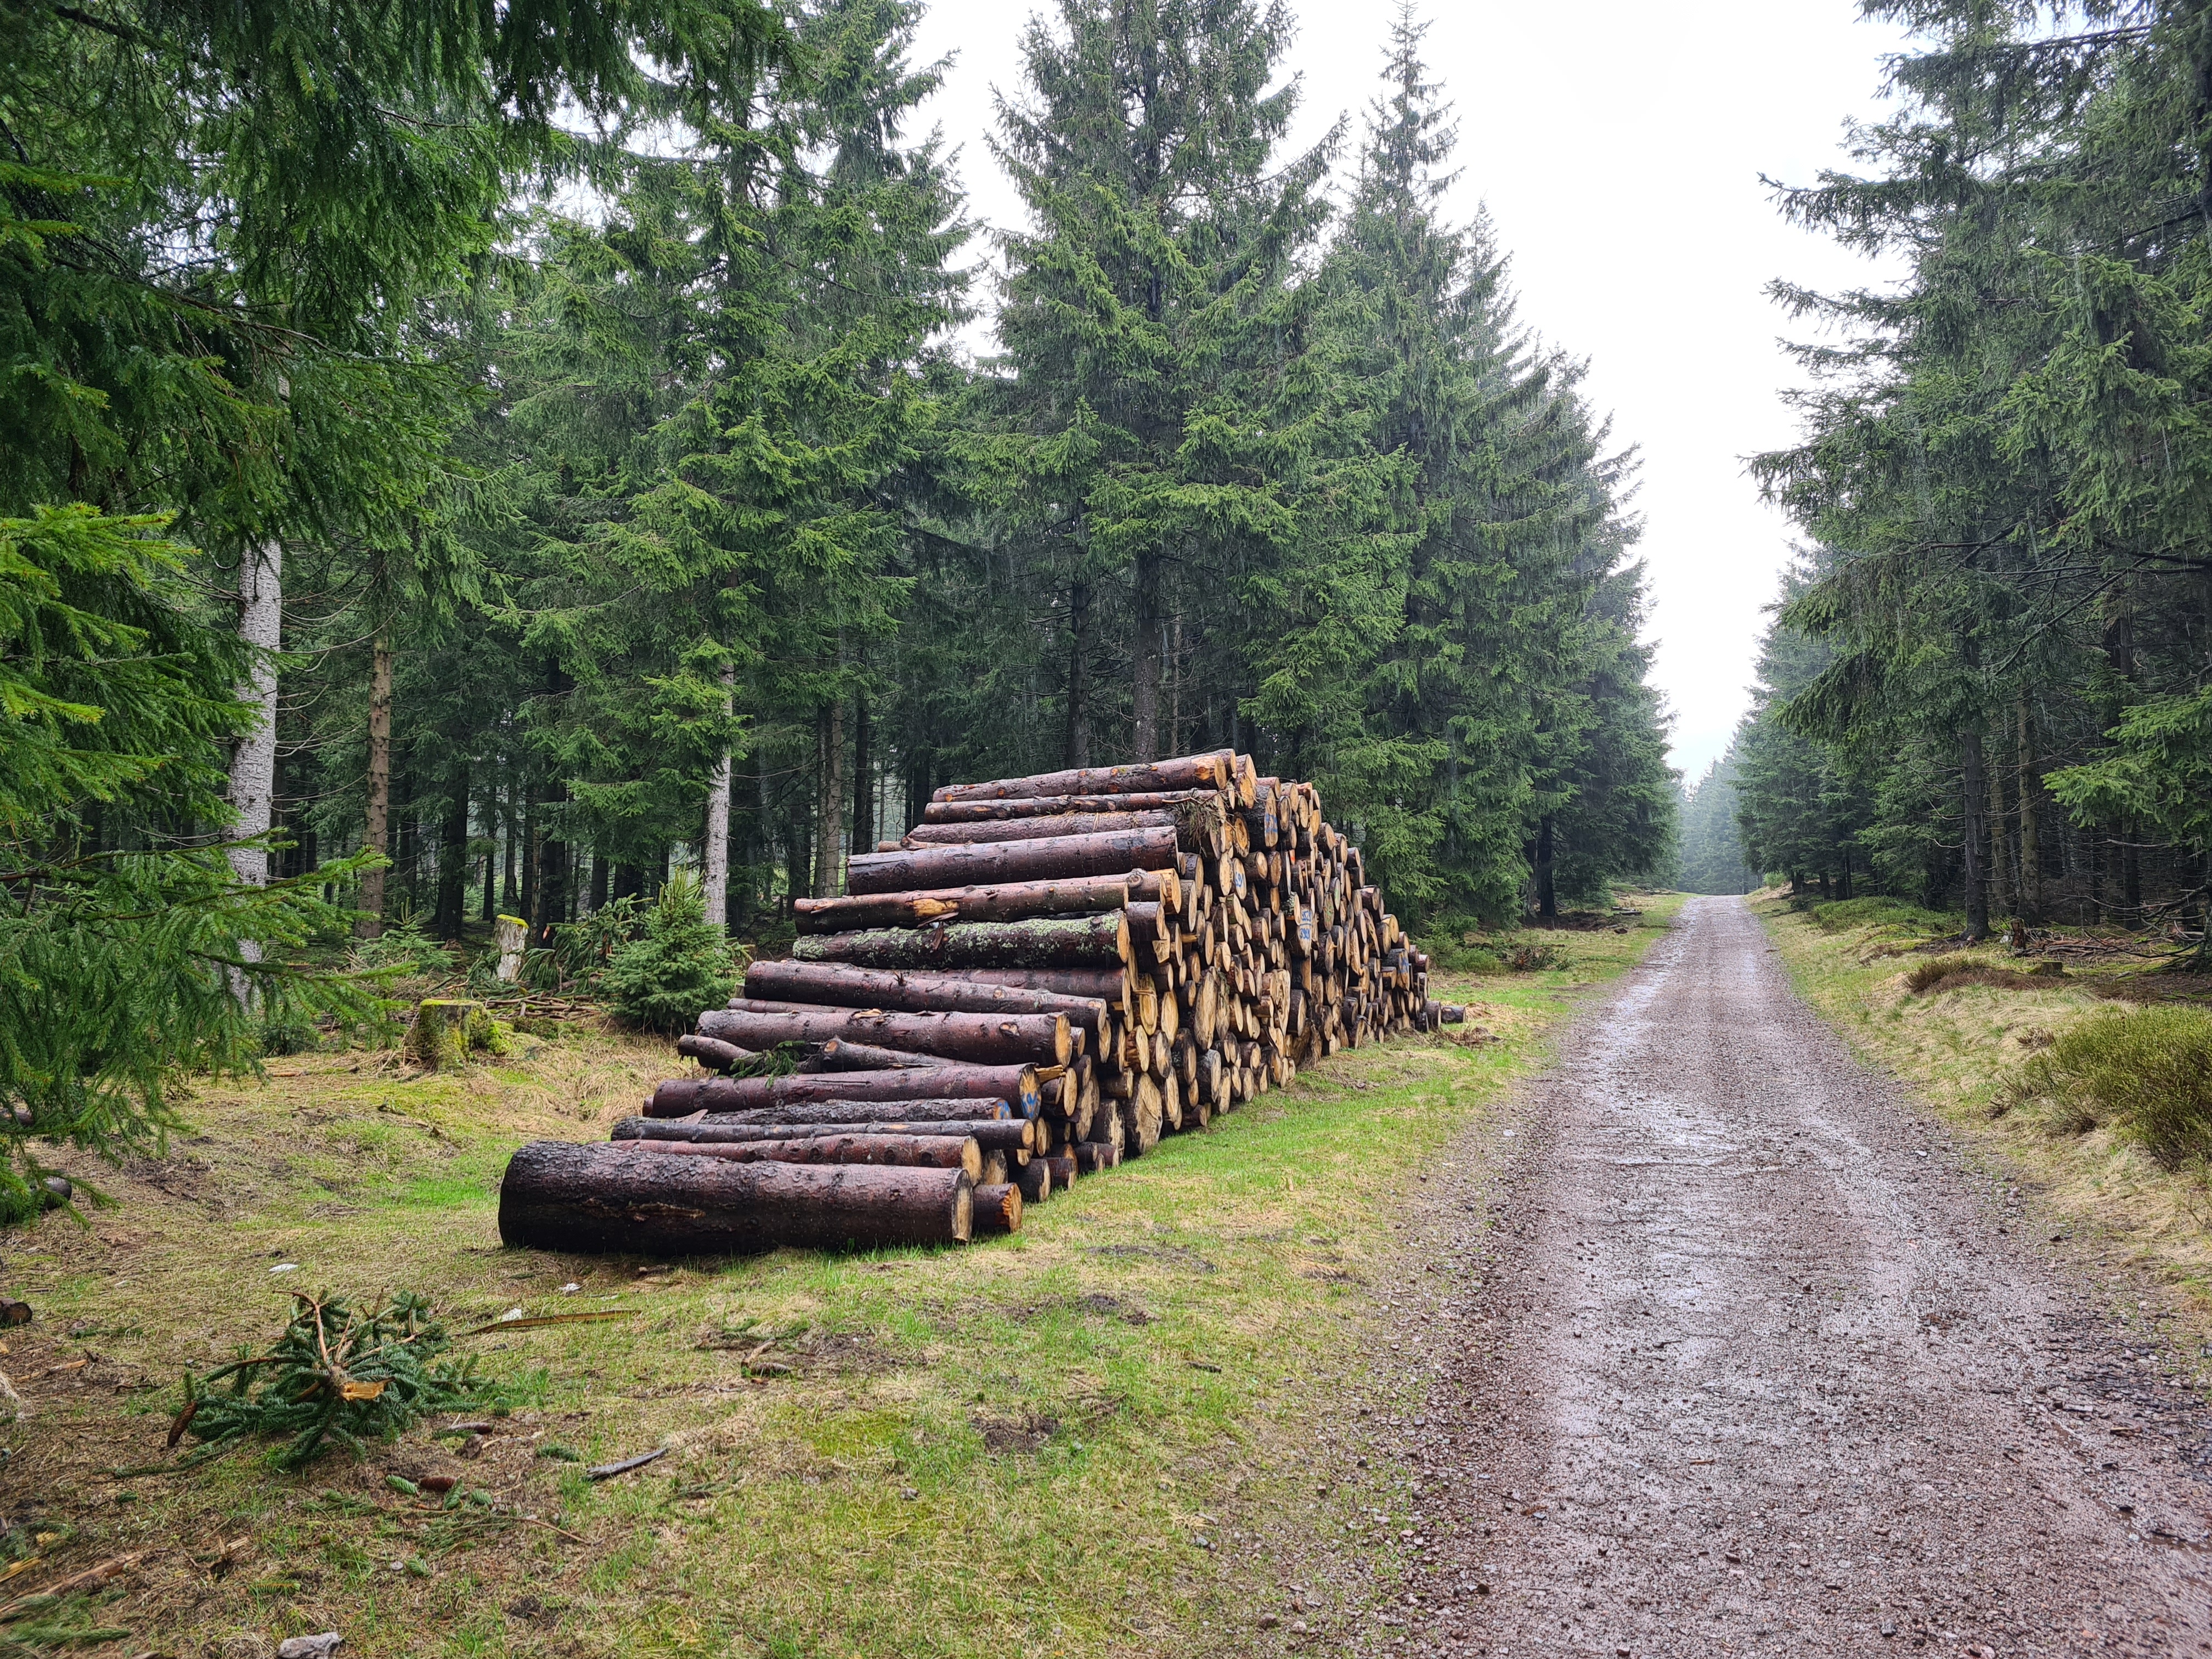
natural, plant, automotive tire, tree, natural landscape, wood, sky, logging, trunk, landscape, larch, grass, evergreen, lumber, forest, stone wall, road surface, woodland, spruce fir forest, soil, temperate broadleaf and mixed forest, conifer, dirt road, trail, road, plantation, jungle, path, grove, rock, old growth forest, tropical and subtropical coniferous forests, Northern hardwood forest, temperate coniferous forest, grassland, valdivian temperate rain forest, pine, pine family, fir, automotive wheel system